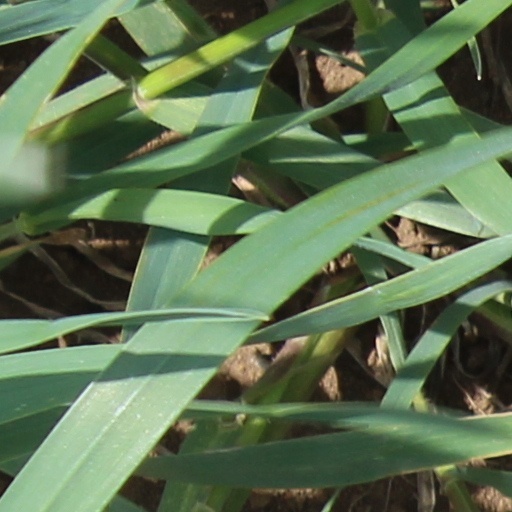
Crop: wheat